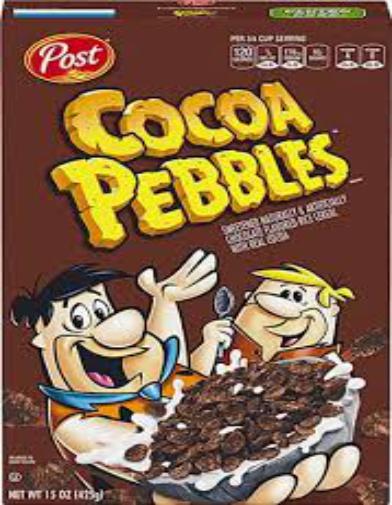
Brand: Cocoa Pebbles
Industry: Food